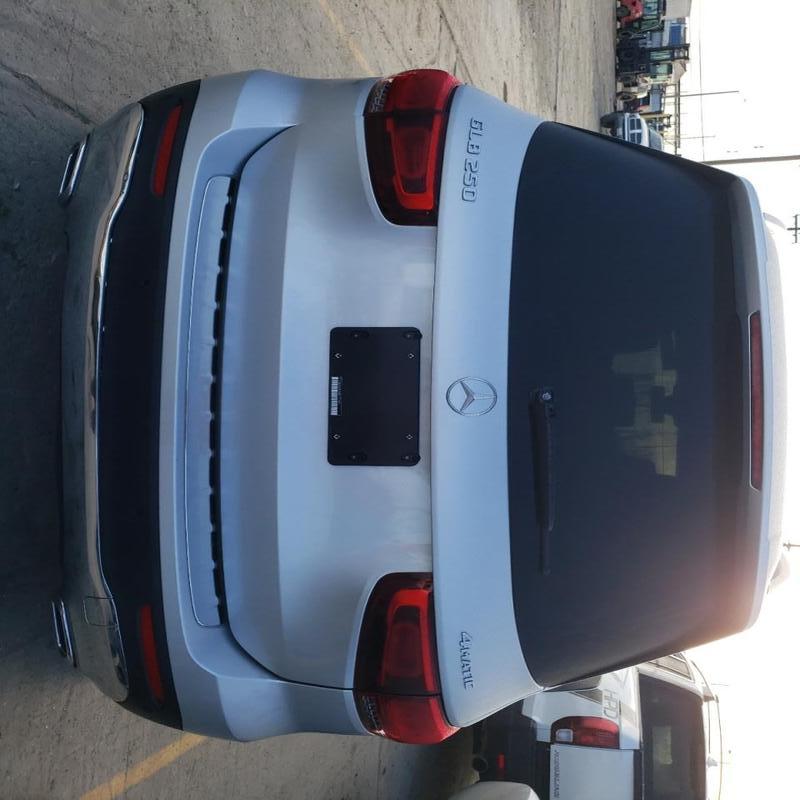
Aucun dommage détecté.
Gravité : aucun